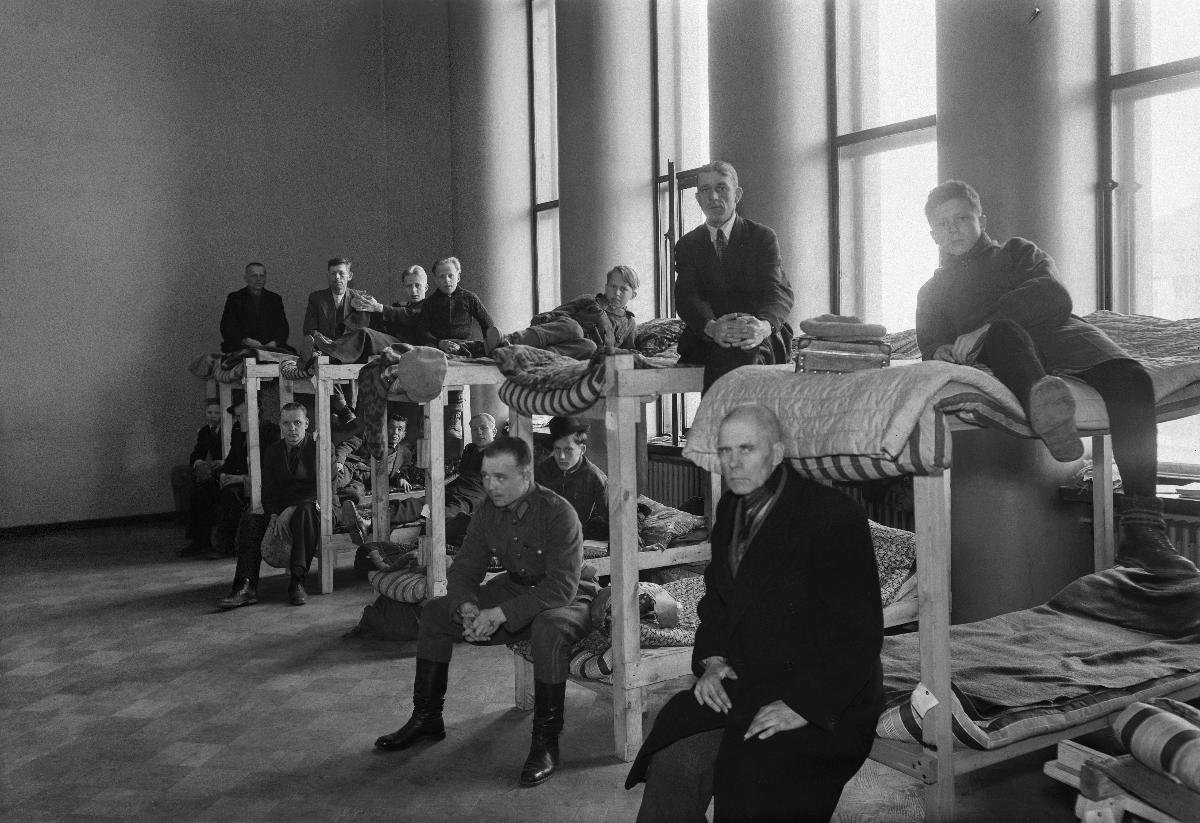
Karjalan evakkoja
Evakuerade från Karelen; Evacuees from Karelia
sisällön kuvaus: Karjalan evakkoja Sibeliusakatemian tiloissa Helsingissä toukokuussa 1940. content description: Evacuees from Karelia in the premises of Sibelius Academy in Helsinki May 1940. innehållsbeskrivning: Evakuerade från Karelen i Sibeliusakademins utrymmen i Helsingfors maj 1940.
Kuvaaja: Sundström, Hugo, kuvaaja
Vuosi: 1940
Paikka: Suomi, Uusimaa, Helsinki
Aiheet: HBL; talvisota; karjalaiset; evakot; siirtolaiset; siirtoväki; ihmiset; lapset (ikäryhmät); miehet; Winter War; Karelians; migrants; internally displaced persons; winter war; karelian; evacuees; emigrants; people; children; men; children (age groups); vinterkriget; karelare; evakuerade; migranter; förflyttad befolkning; karelska; emigranter; människor; barn; män; människor (släkte); barn (åldersgrupper)